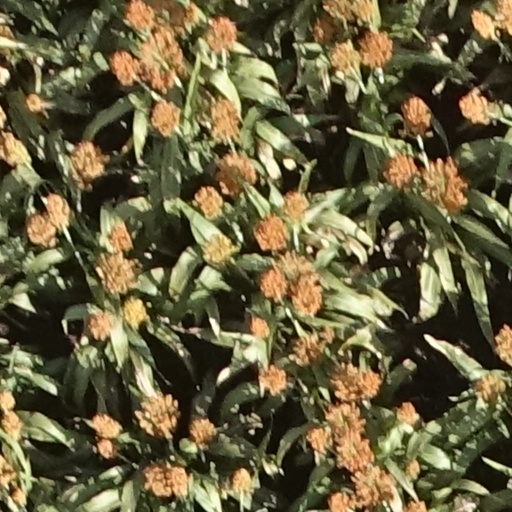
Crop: sorghum